Accused of Murder

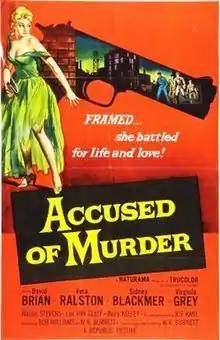
Theatrical release poster

Accused of Murder is a 1956 American film noir crime film directed by Joseph Kane and starring David Brian, Vera Ralston and Sidney Blackmer.